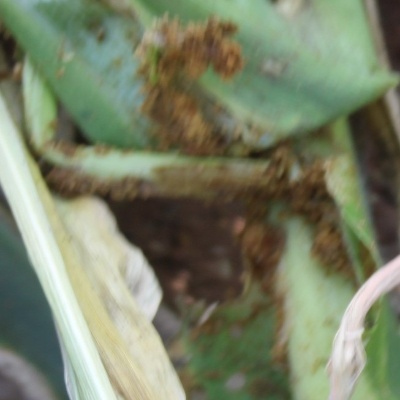
Crop: Maize
Condition: fall armyworm